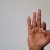
The image shows a hand gesture representing the letter 'F' in Indian Sign Language.